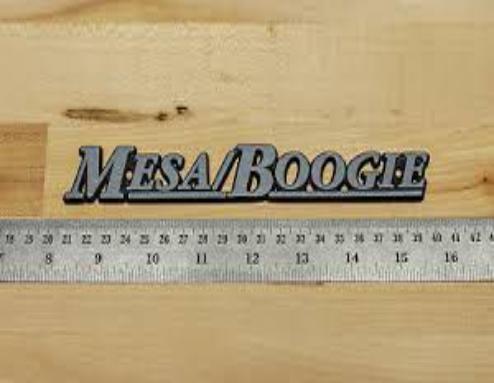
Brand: mesa boogie
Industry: Clothes